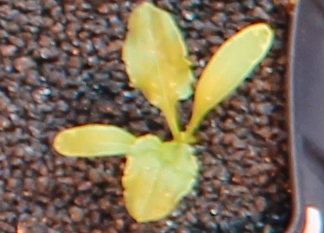
Label: Sugar beet